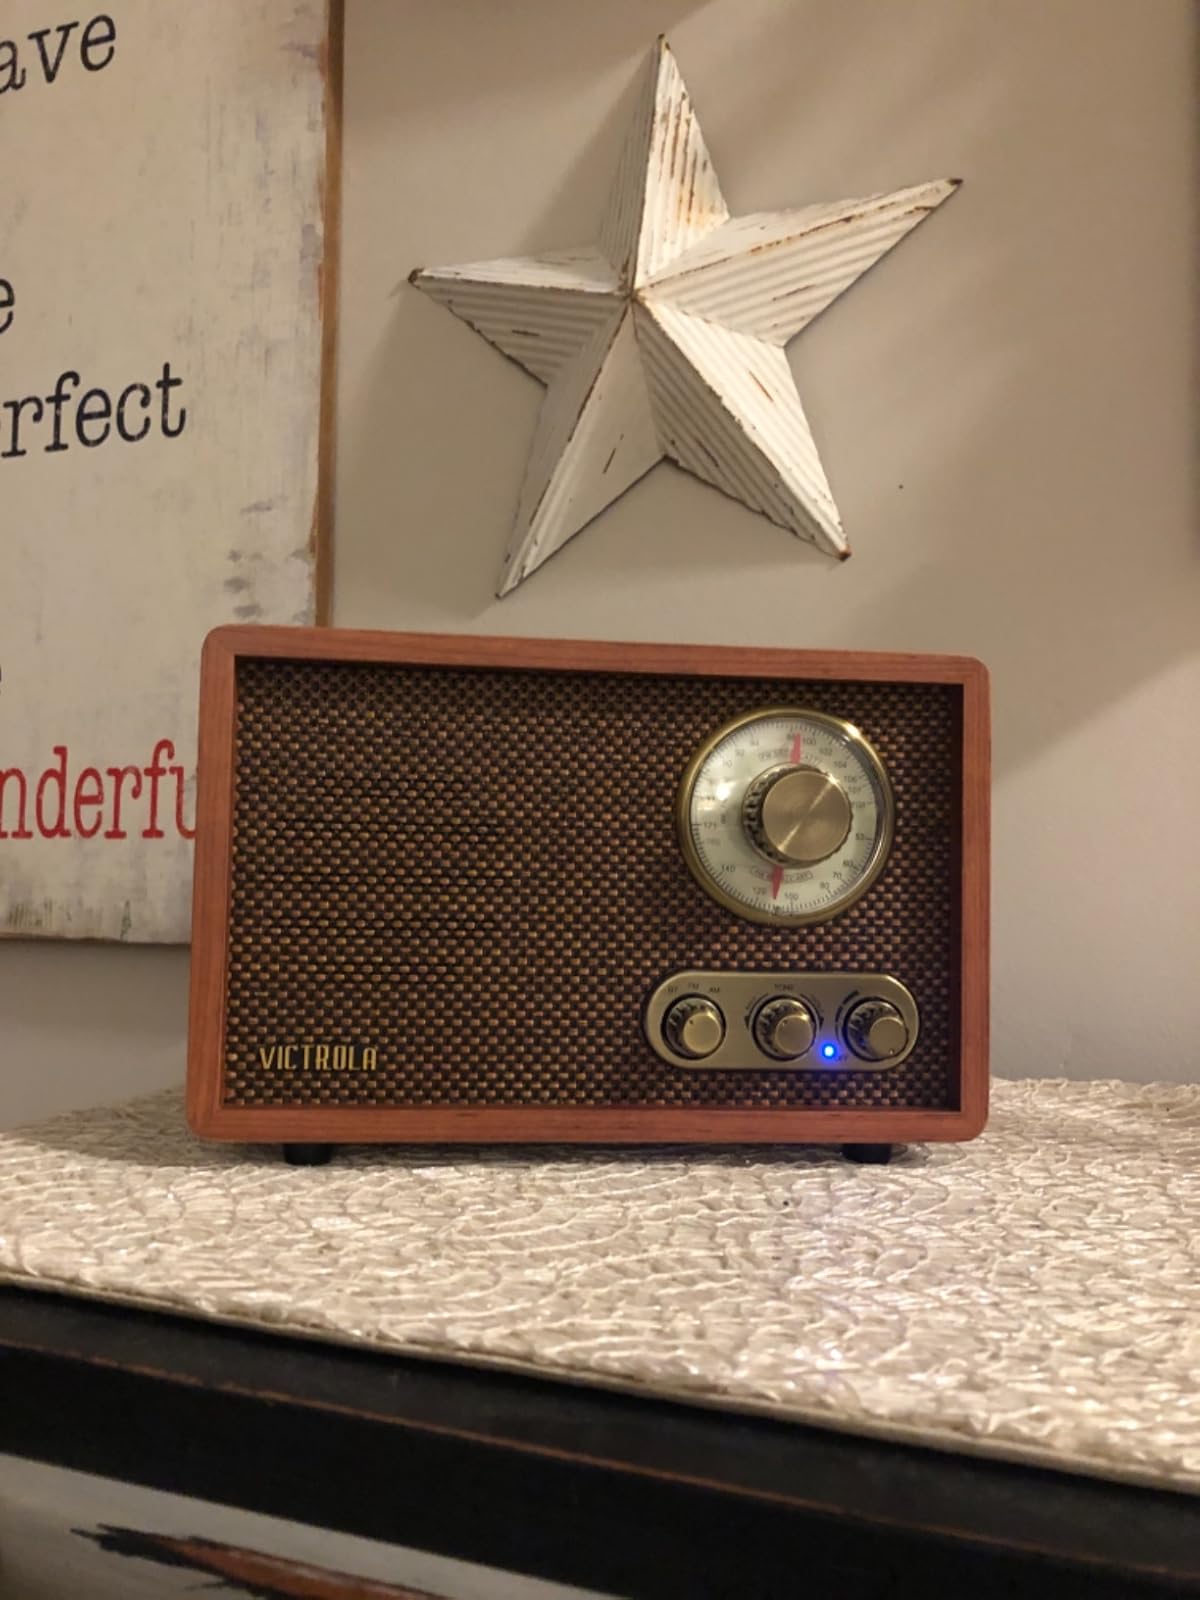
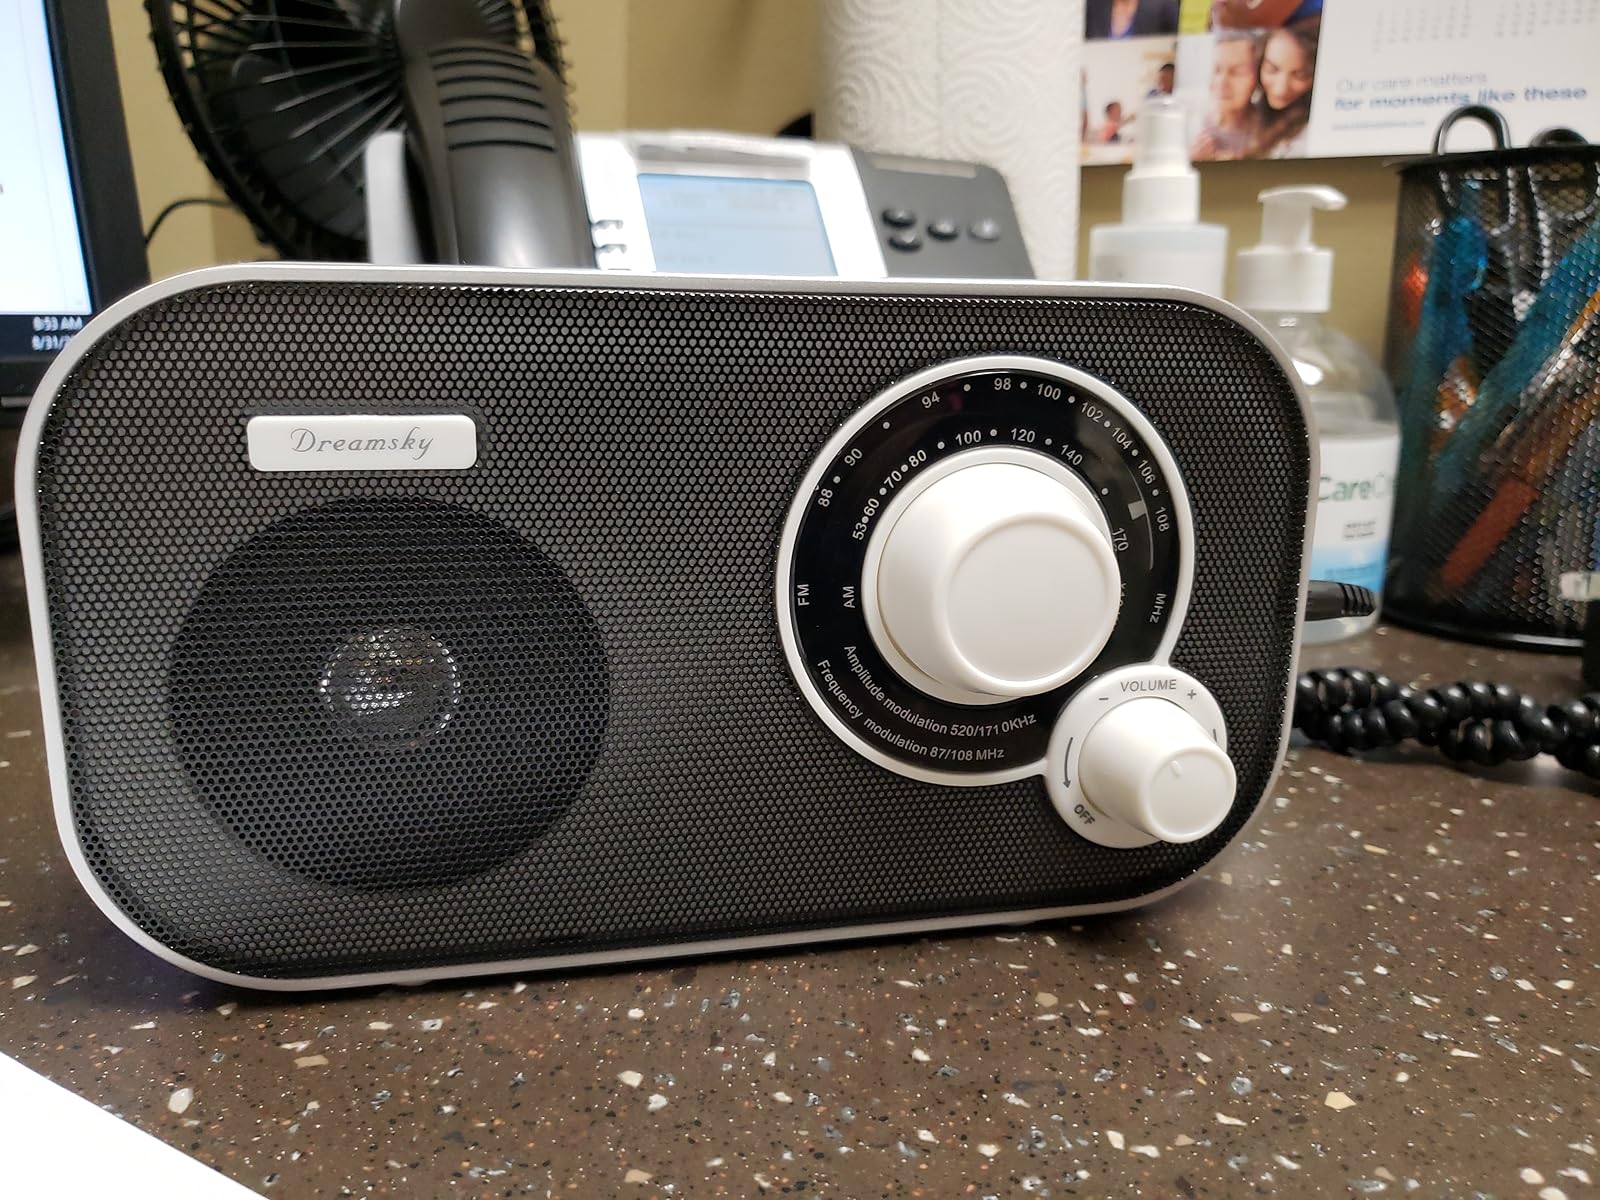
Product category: radio
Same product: no